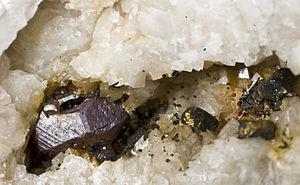
Ankerite, Pyragyrite et Stephanite (vue 1,5cm) gisement: Grube Gnade Gottes, St Andreasberg, Revier St Andreasberg, Harz, Basse Saxe, Allemagne
La stéphanite est une espèce minérale composée de sulfosel d’argent de formule Ag₅SbS₄ avec des traces d'arsenic, cuivre et fer.
La pyrargyrite est un minéral de composition chimique Ag₃SbS₃. C'est un sulfosel d'argent pouvant contenir des traces d'arsenic, qui forme une série continue avec la proustite. Il a la particularité d'être photosensible et perd sa transparence, sa couleur et son éclat pour devenir sub-métallique à noir. Il y a un dimorphisme avec la pyrostilpnite.
L'ankérite est une espèce minérale de la famille des carbonates de formule Ca(CO₃)₂ avec des traces de césium et de lanthane.